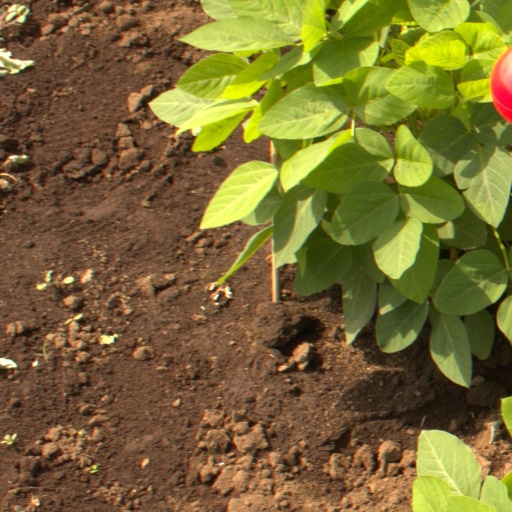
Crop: soybean